Circus clown

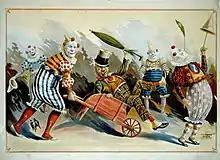
A portrait of clowns at a circus

Circus clowns are a sub-genre of clowns. They typically perform at circuses and are meant to amuse, entertain and make guests laugh.